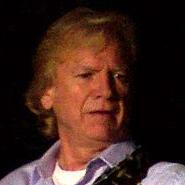
Age: 60